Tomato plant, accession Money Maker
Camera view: bottom (45 deg); turntable rotation: 300 degrees
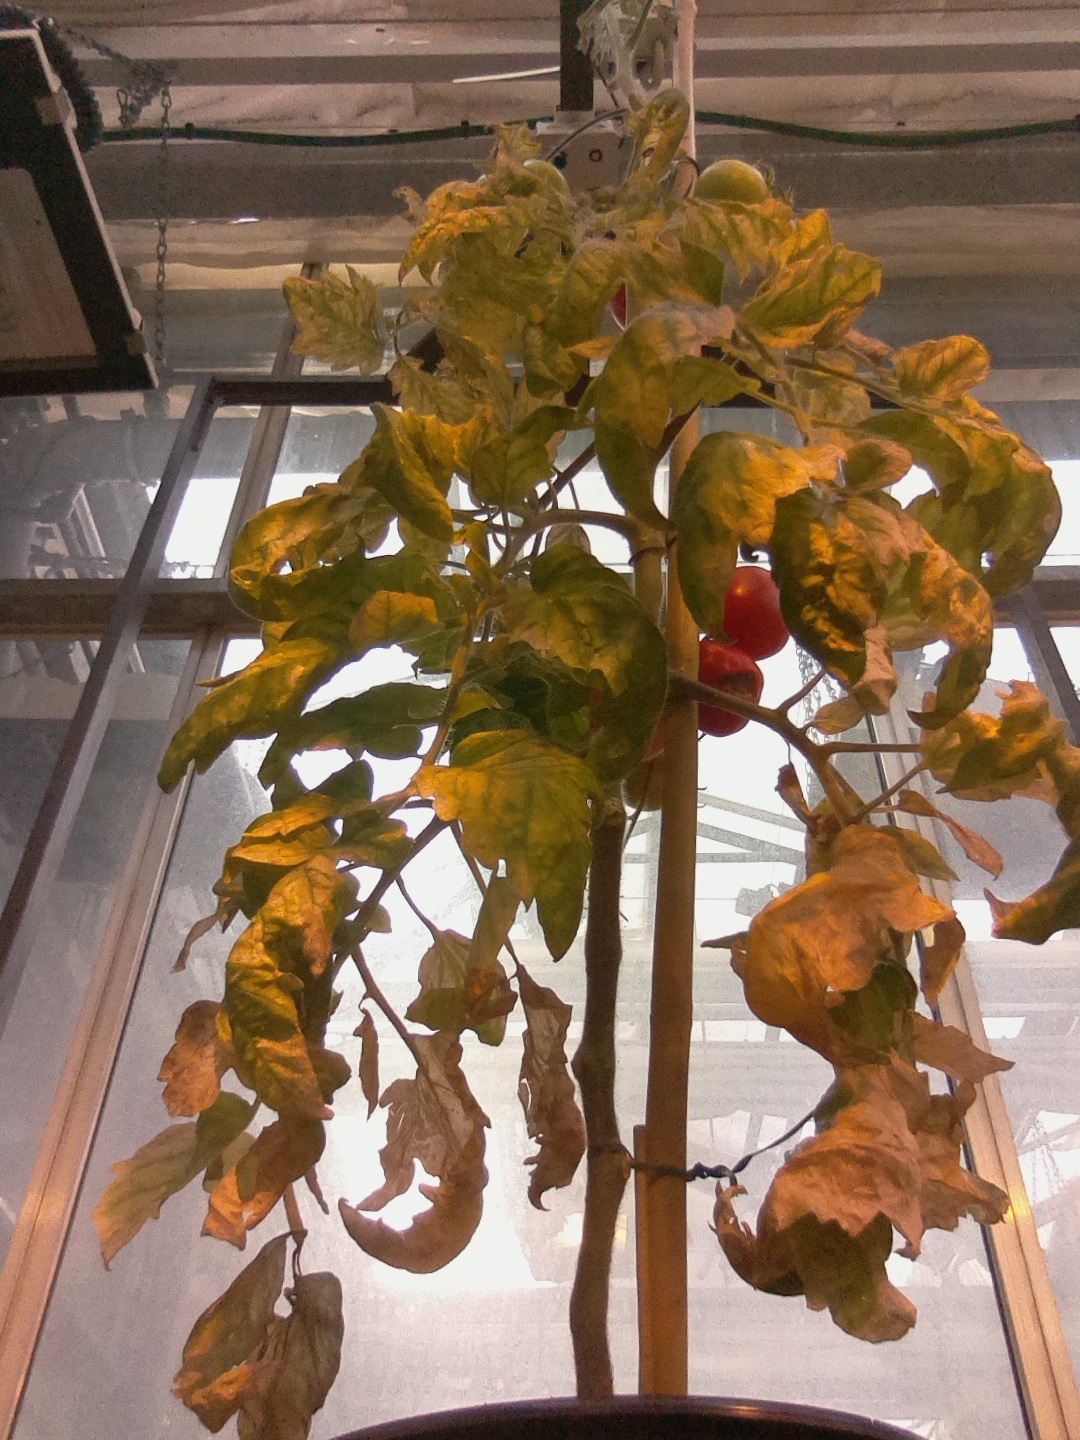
BBCH growth stage 85: 50%-60% of fruits show typical fully ripe color